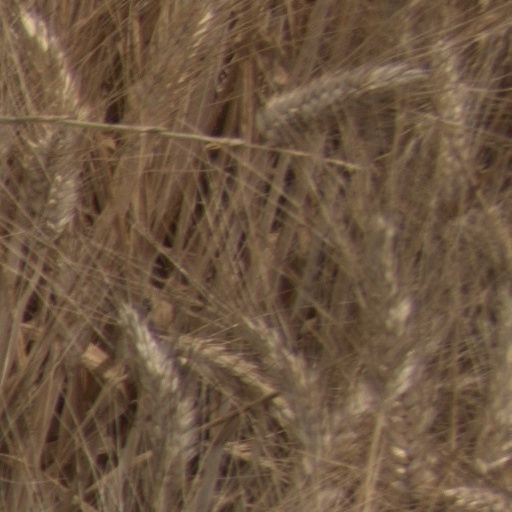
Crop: wheat